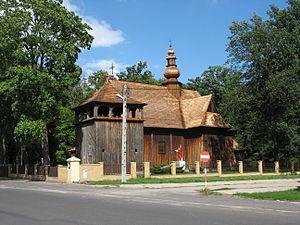
Dobroń est un village de la gmina de Dobroń, du powiat de Pabianice, dans la voïvodie de Łódź, situé dans le centre de la Pologne.